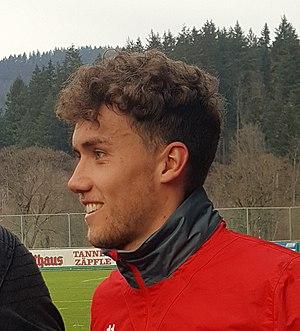
Gian-Luca Waldschmidt est un footballeur allemand, né le 19 mai 1996 à Siegen, évoluant au poste d'attaquant au Benfica.